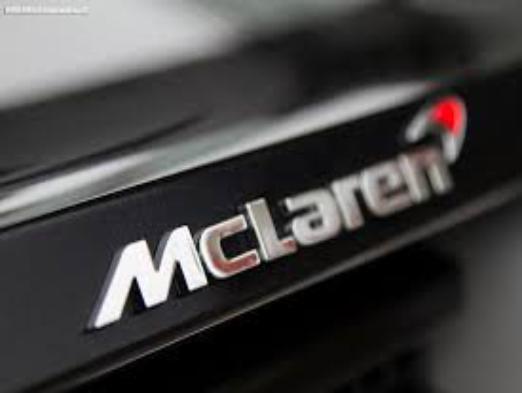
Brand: mclaren
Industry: Transportation